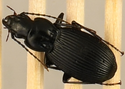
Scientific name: Pterostichus lachrymosus
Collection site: Mountain Lake Biological Station NEON (MLBS), plot MLBS_009